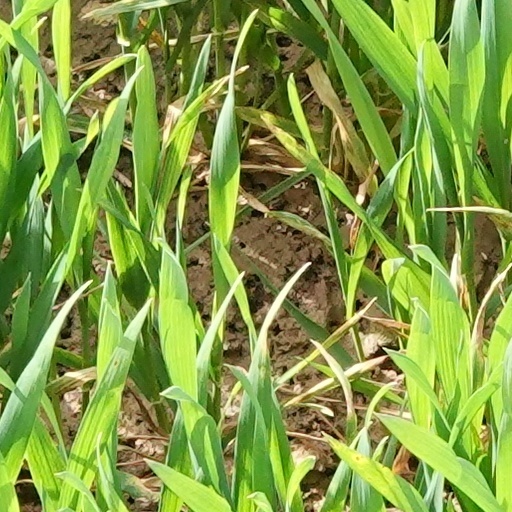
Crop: wheat